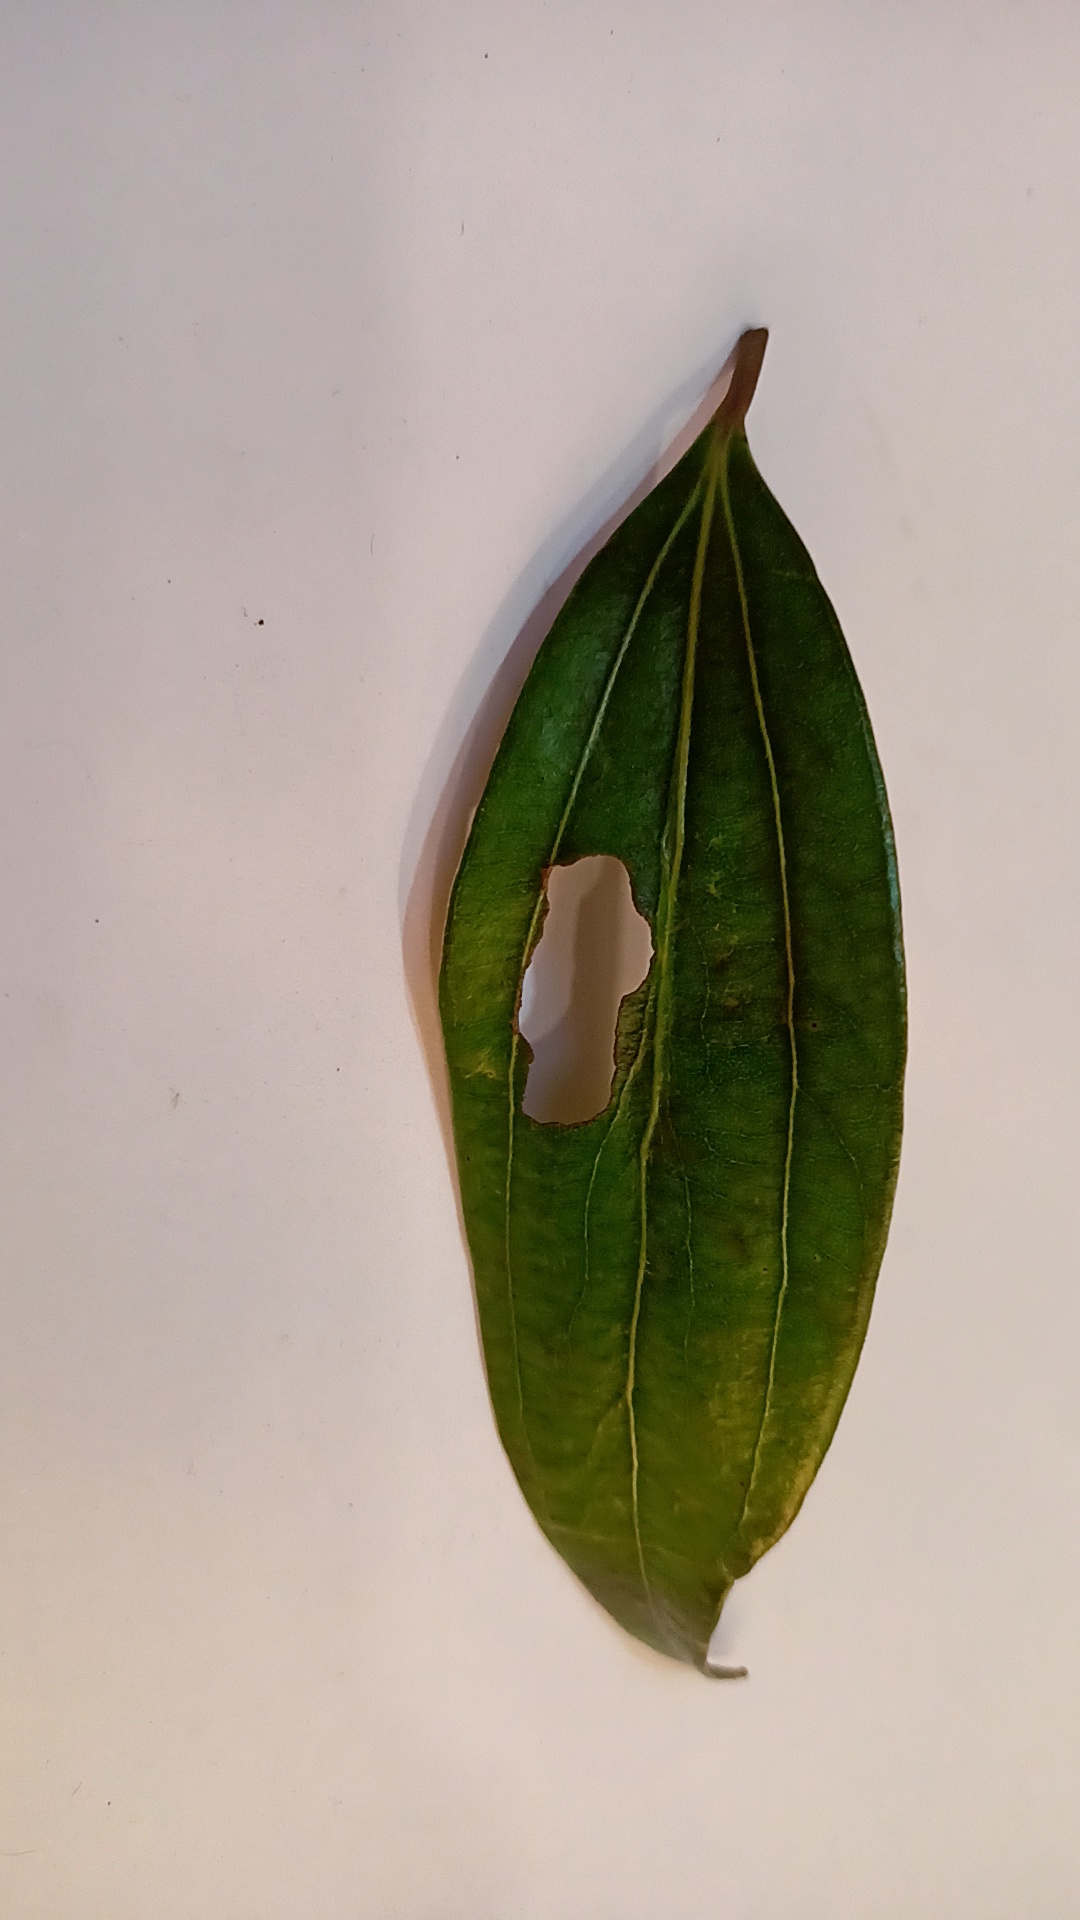
Label: Disease